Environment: real
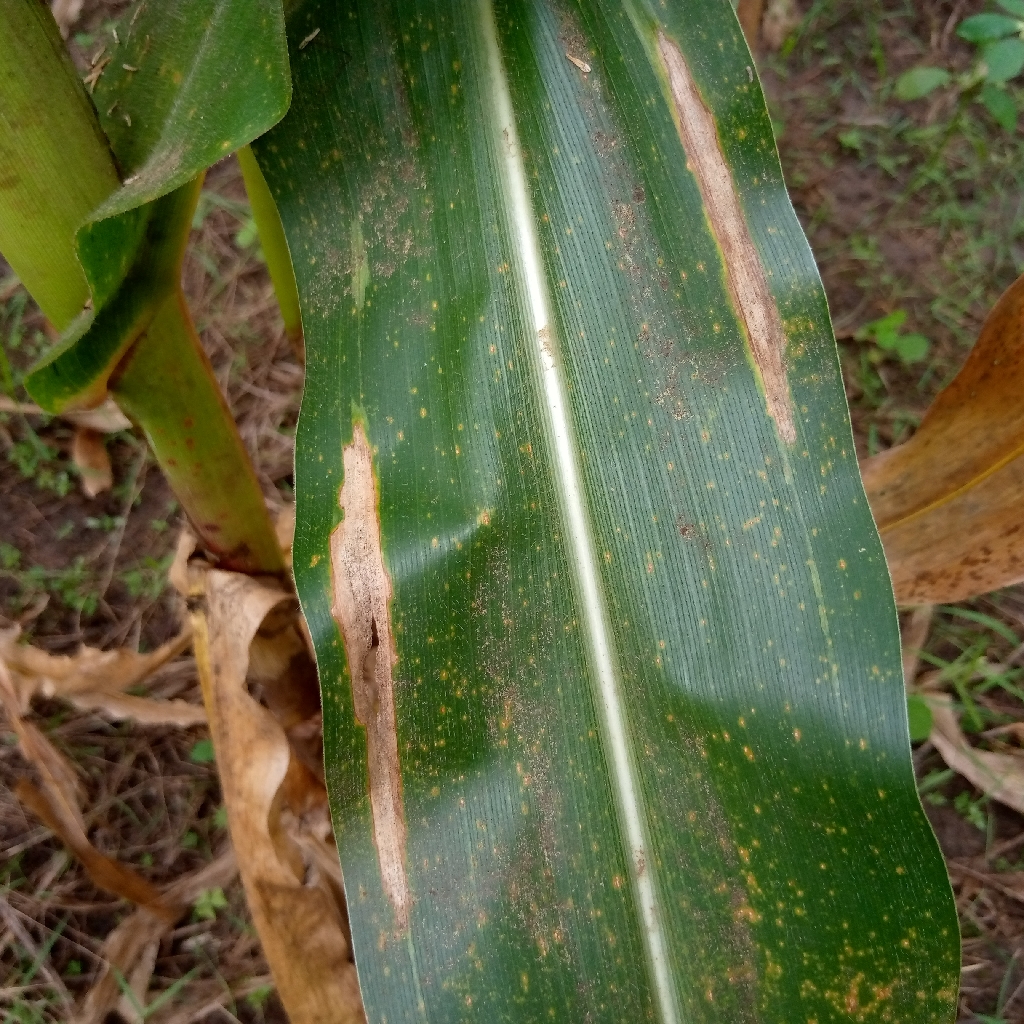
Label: northern_corn_leaf_blight